Johnny Seven OMA

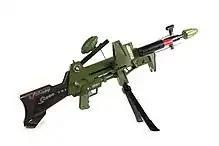
Johnny Seven OMA

Johnny Seven O.M.A. (One Man Army) is a multi-function toy weapon produced by Deluxe Reading under their Topper Toys toyline and released in 1964. Johnny Seven O.M.A. was the best selling boys' toy of 1964, and was marketed on children's television. It has a unique number of features, including seven actions (thus the "Seven" in the name). The toy is no longer made, and has become a collector's item.